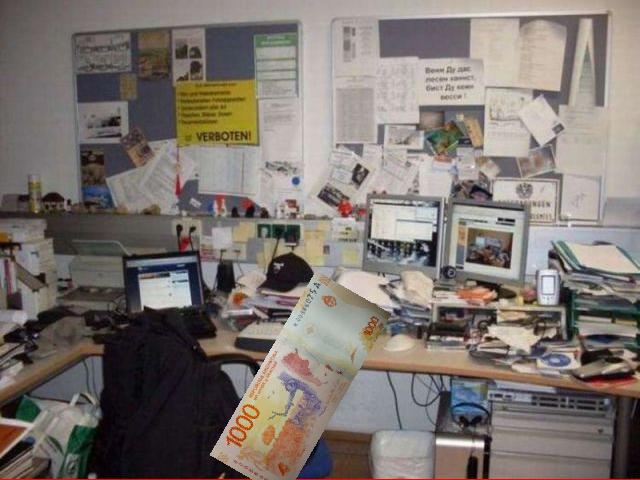
Denominación: 1000